Cinema Bizarre

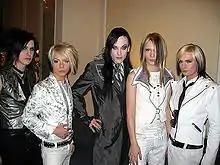
Cinema Bizarre, from left: Yu, Kiro, Luminor, Shin, Strify

Their debut single "Lovesongs (They Kill Me)" was released on 14 September 2007, two weeks after their first live performance in the German music show The Dome.